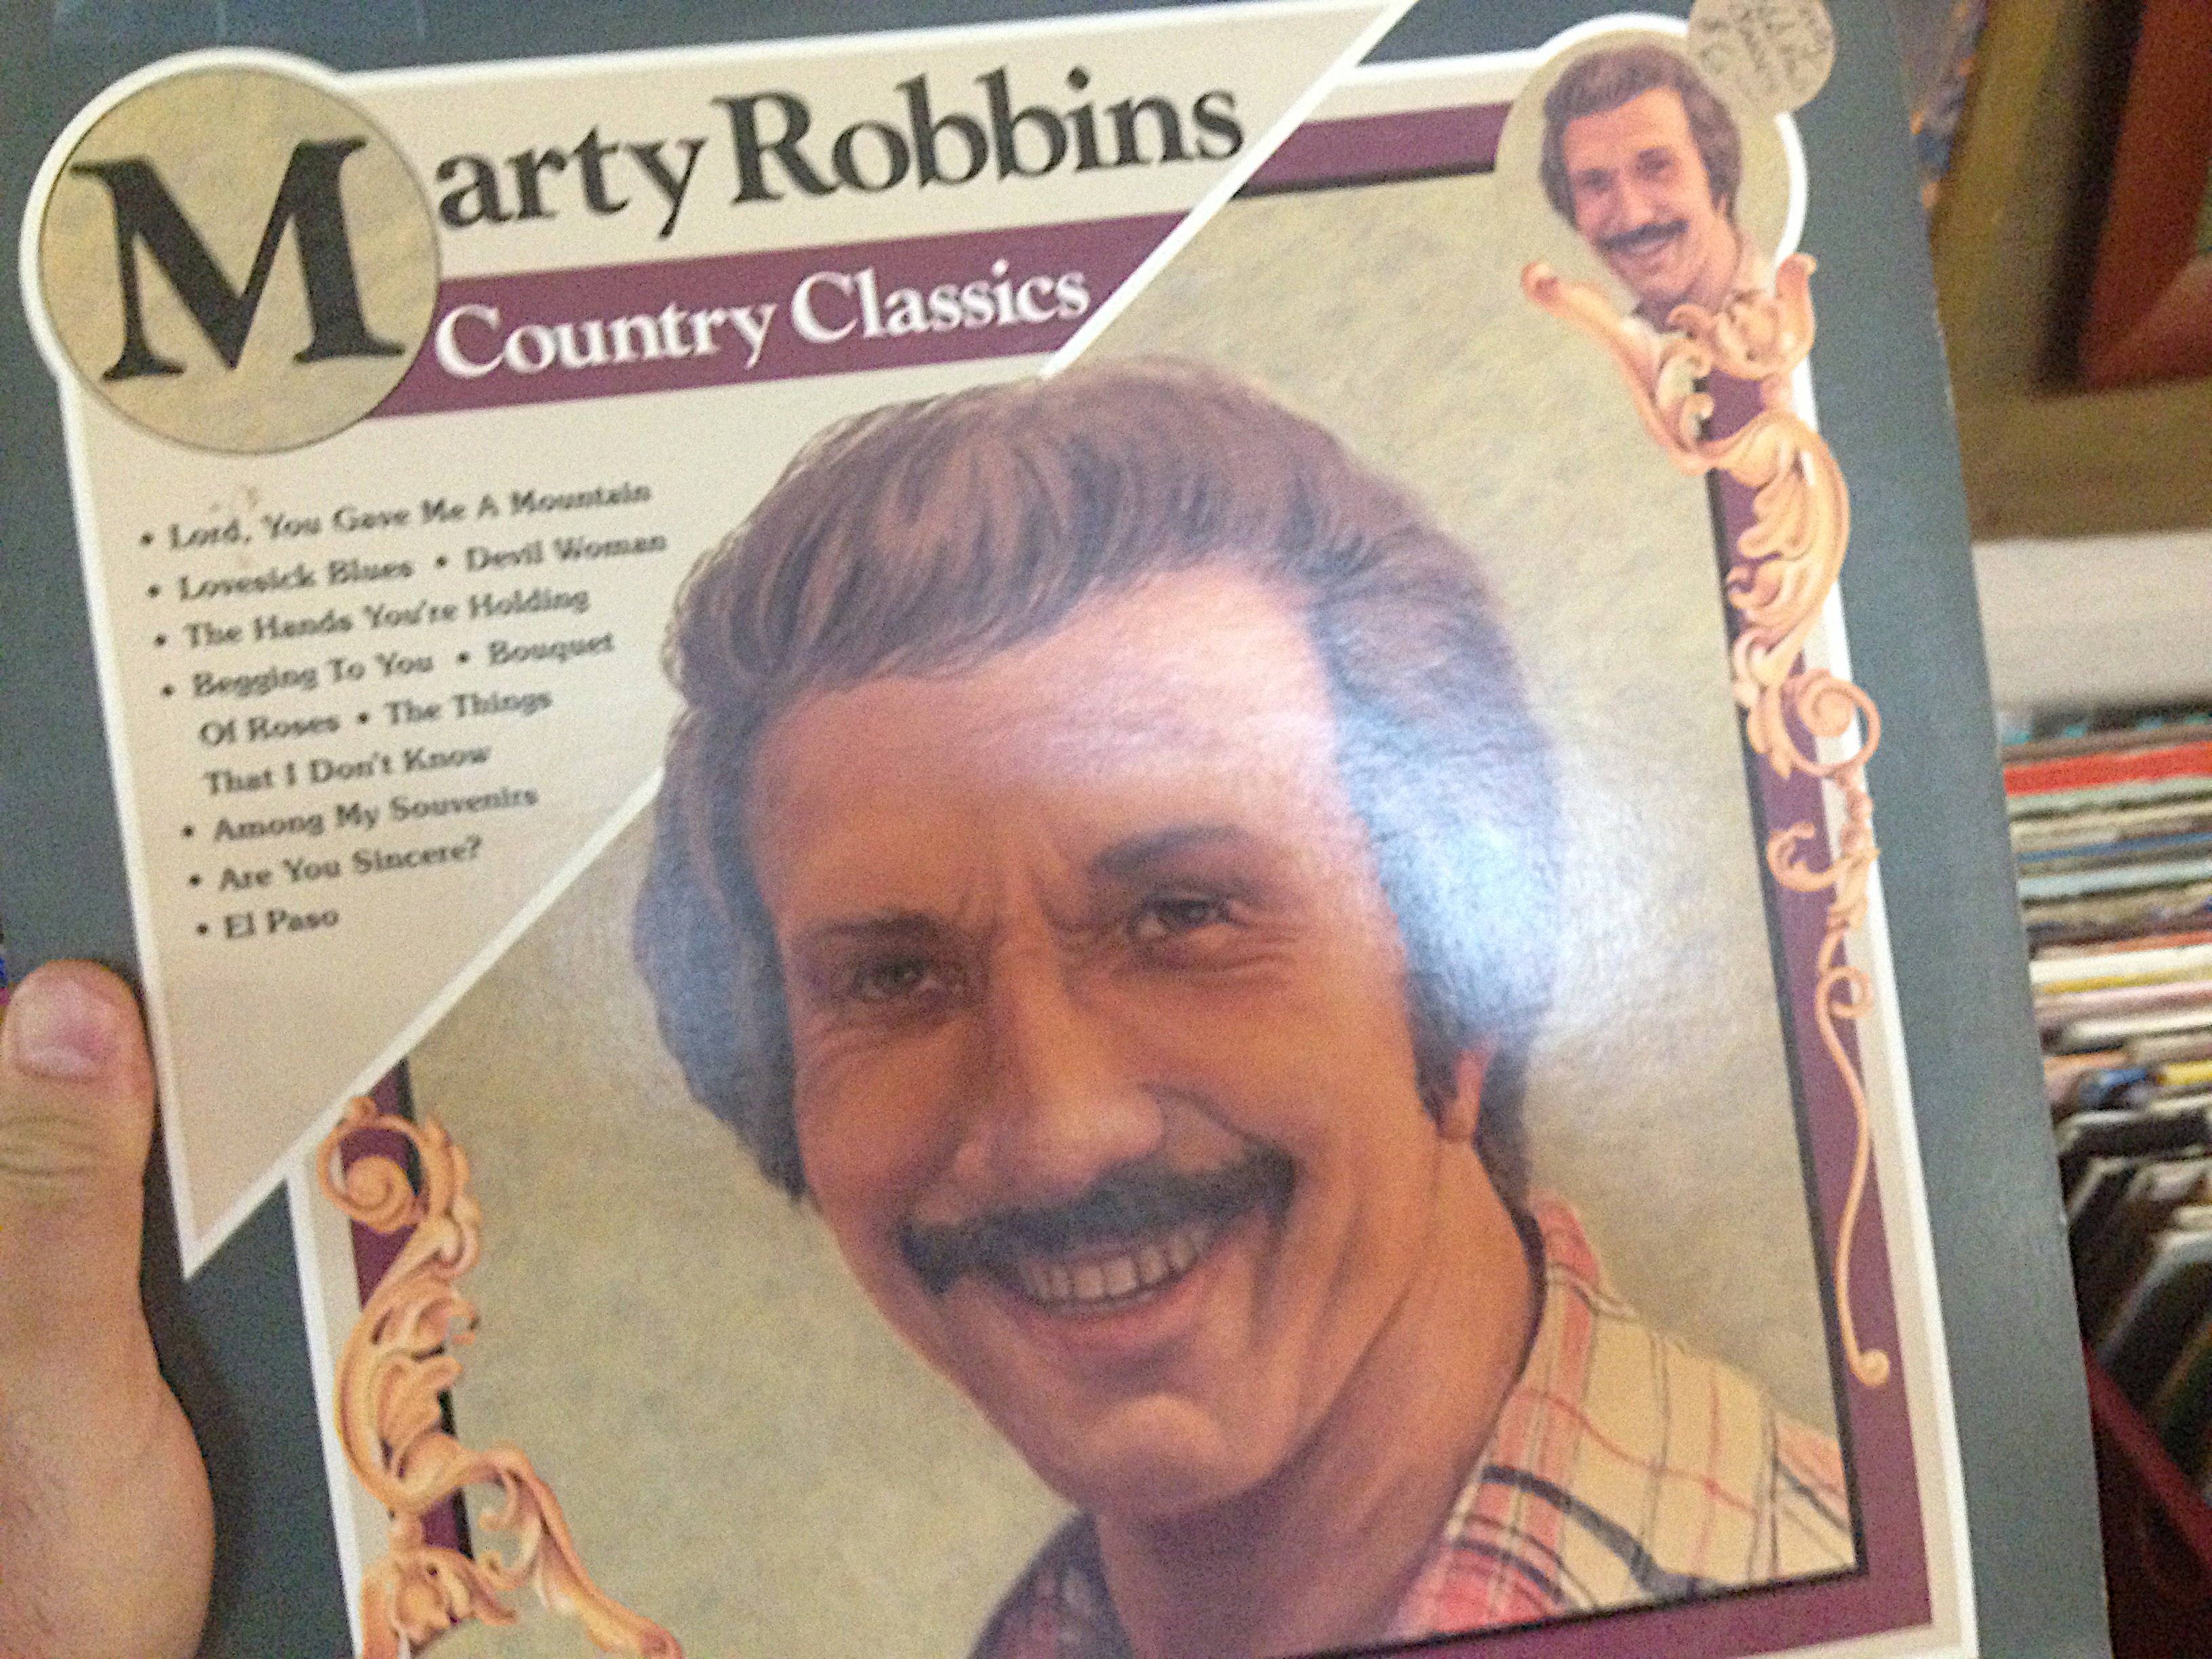
smile, senior citizen, art, selfie, forehead, chin, facial hair, photo caption